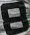
Number: 8